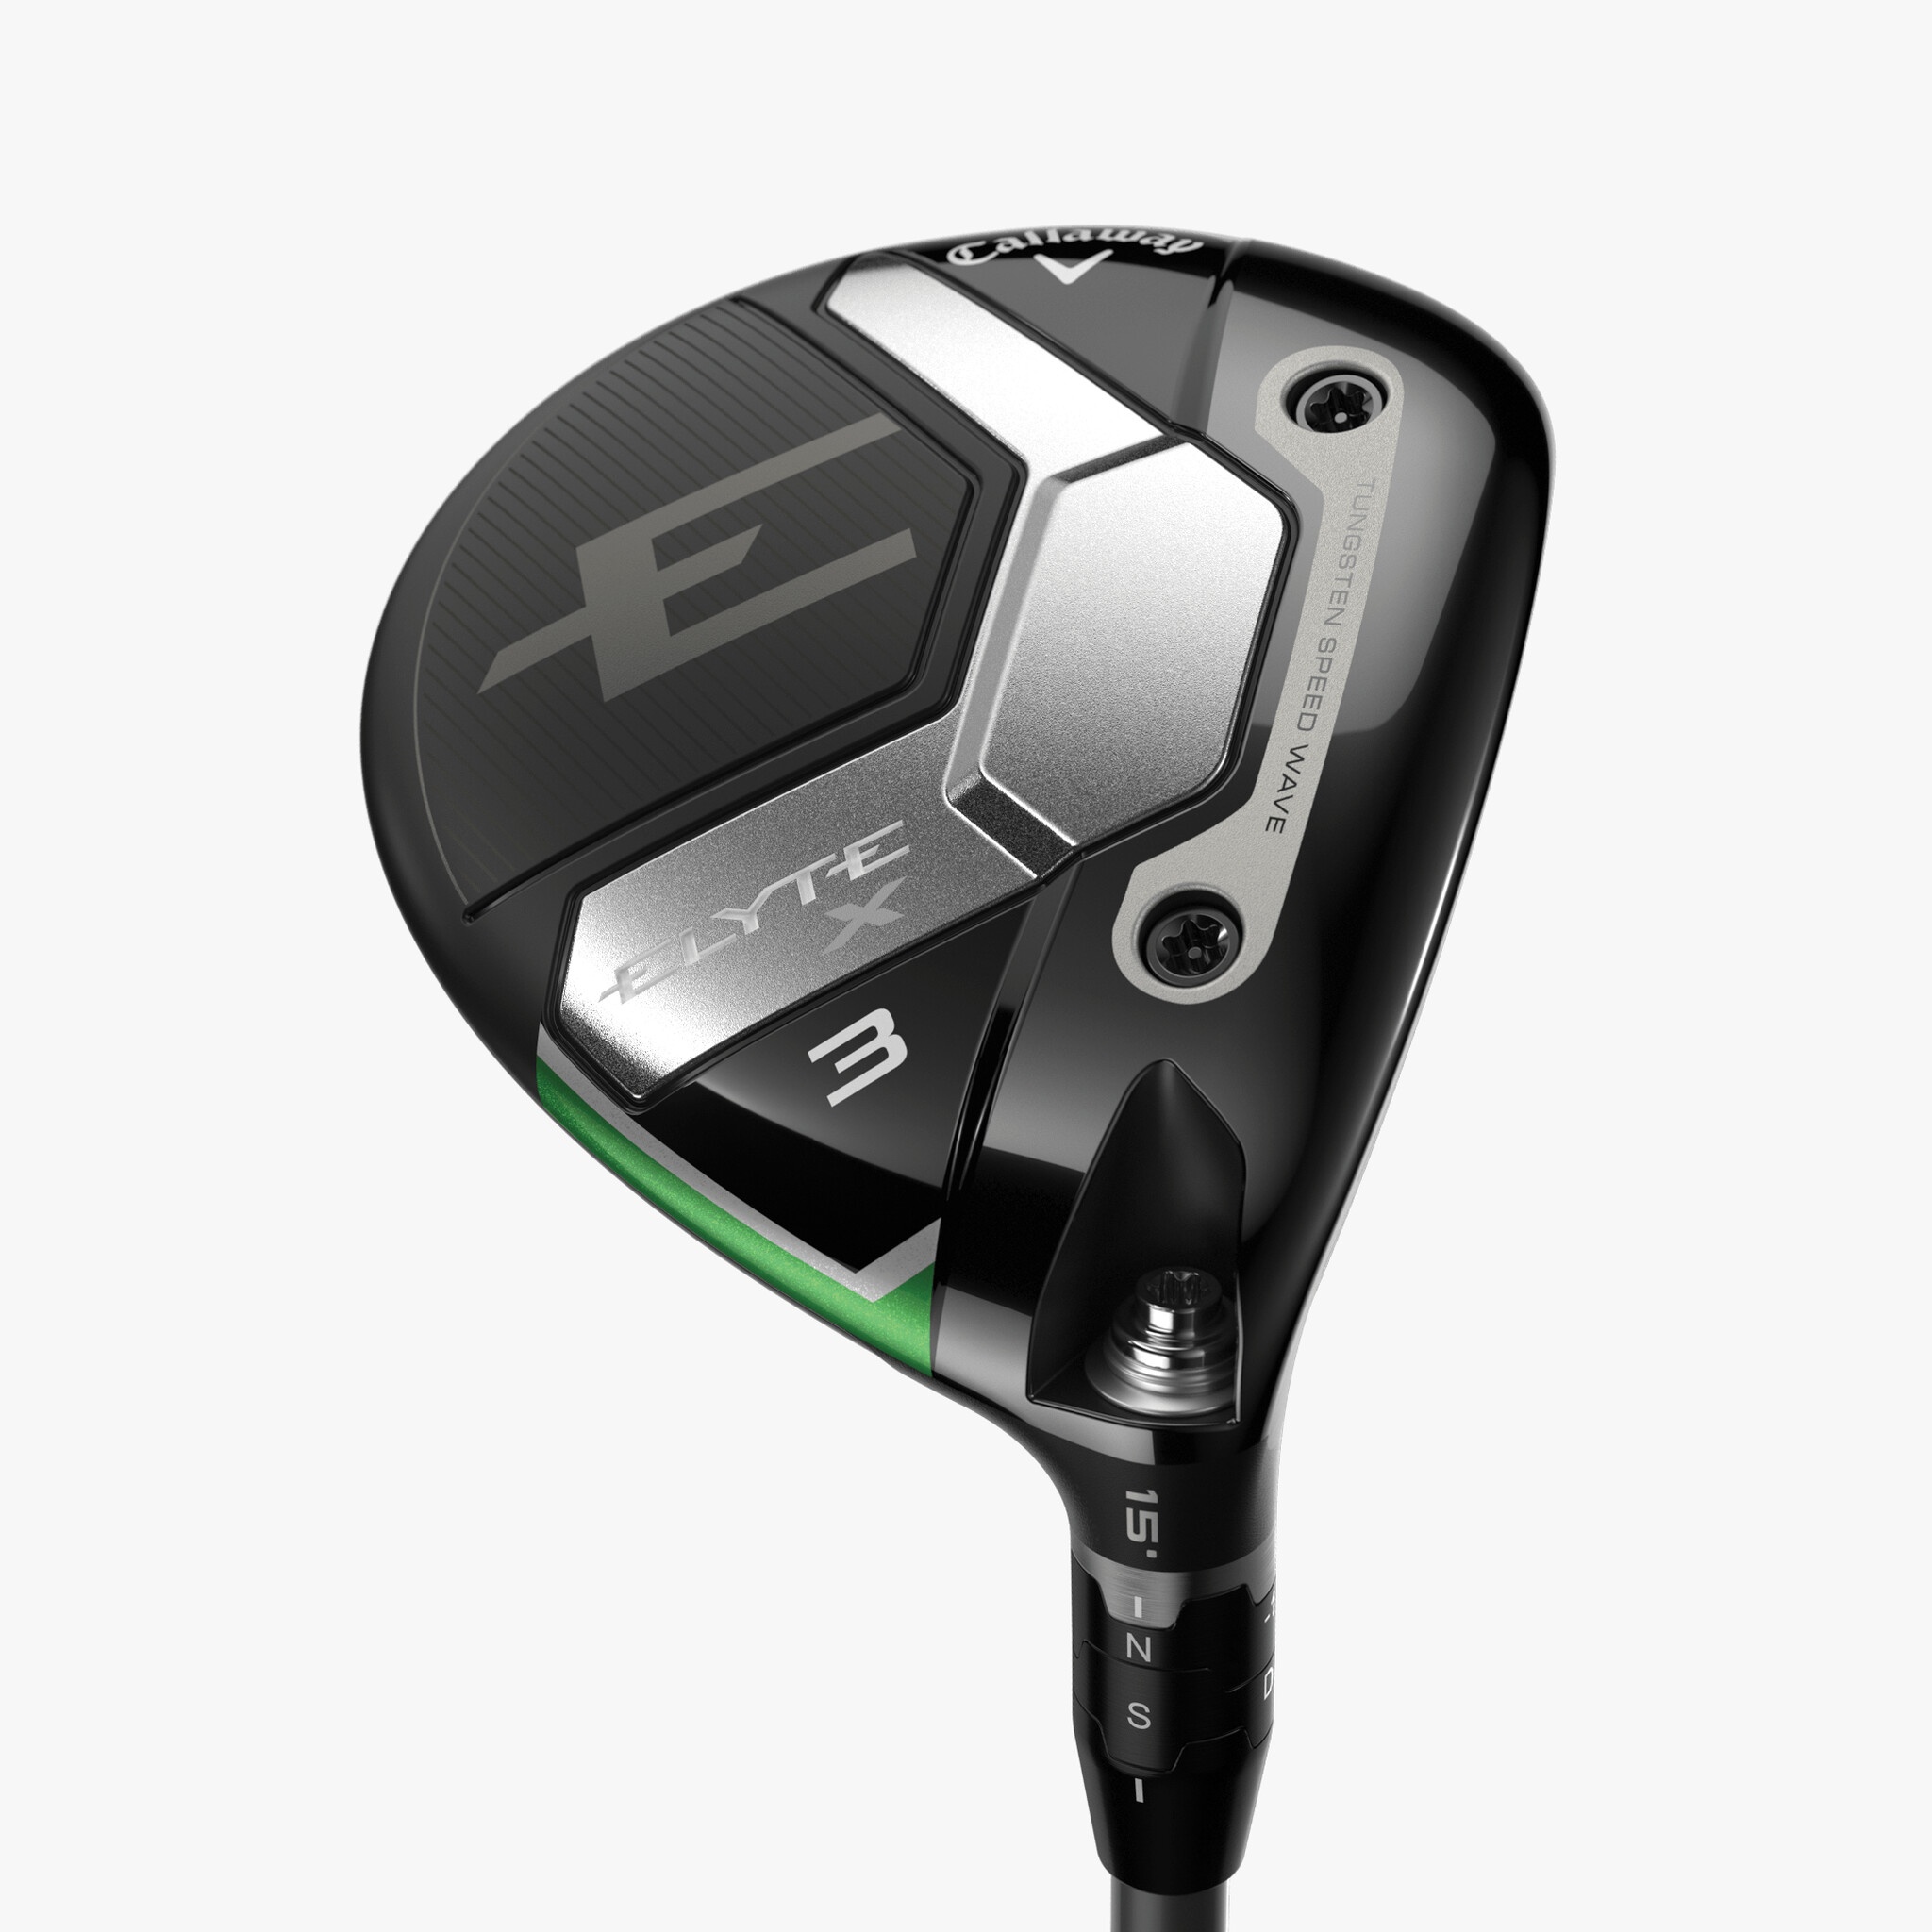
Callaway Elyte X Fairway Wood
For players looking for a forgiving fairway wood that promotes a slight draw and a higher launch, Elyte X Fairways deliver advanced technologies and shaping to optimize performance.
Brand: Callaway
Category: Sporting Goods > Outdoor Recreation > Golf > Golf Clubs